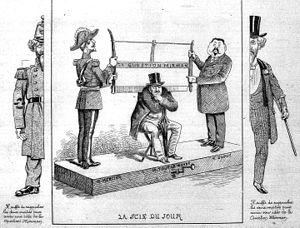
issu de ""portrait de rémois"" de la bibliothèque de Reims."
Léon Mirman est un homme politique français né le 28 janvier 1865 à Paris et décédé le 11 novembre 1941 dans la même ville.